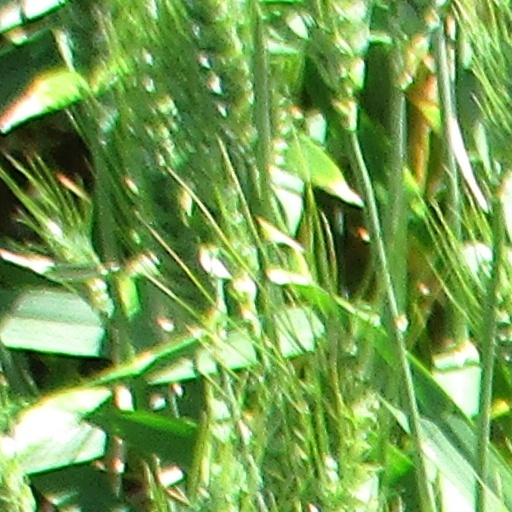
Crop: wheat